Haifa Subdistrict, Mandatory Palestine

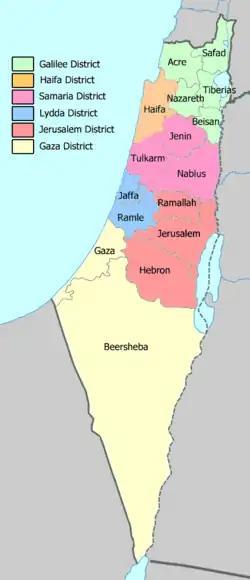
Subdistricts grouped by districts in 1945.

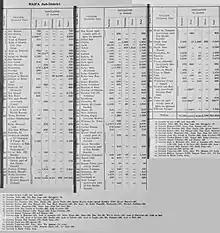
Official population statistics for the sub-district, from Village Statistics, 1945.

The Haifa Subdistrict was one of the subdistricts of Mandatory Palestine. It covered the northern Mediterranean coast of regional Palestine, southwestern Galilee, and the Wadi Ara region. It was disintegrated after the British withdrawal from the area. Prior to and during the 1948 Arab-Israeli War around half of the Arab localities were depopulated or destroyed. The entire district was captured by Israel and most of its Arab defenders were composed of the Arab Liberation Army and local militias.